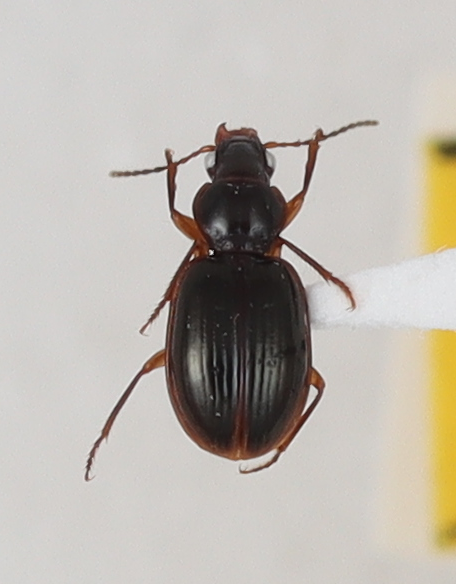
Scientific name: Mecyclothorax konanus
Plot: 14
Trap: W
Collected: 20190508